Mess dress uniform

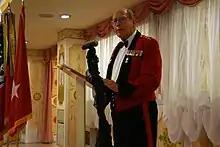
A retired colonel of the Australian Army in winter mess dress, 2013.

The Australian Army has separate mess kits for summer and winter. The summer mess kit is a white jacket, almost identical between different branches of the army. The winter mess kit is made of thicker material, with jackets in the colour (scarlet or dark blue) of the wearers' corps. The winter mess dress includes a waistcoat. Both kits have the same barrathea blue trousers, but trousers vary in the colour and width of leg stripe denoting corps. Women's mess attire is the same, except that women may wear a skirt instead of trousers. Both versions are worn with a bow tie and white shirt; Marcella for winter and plain for summer.